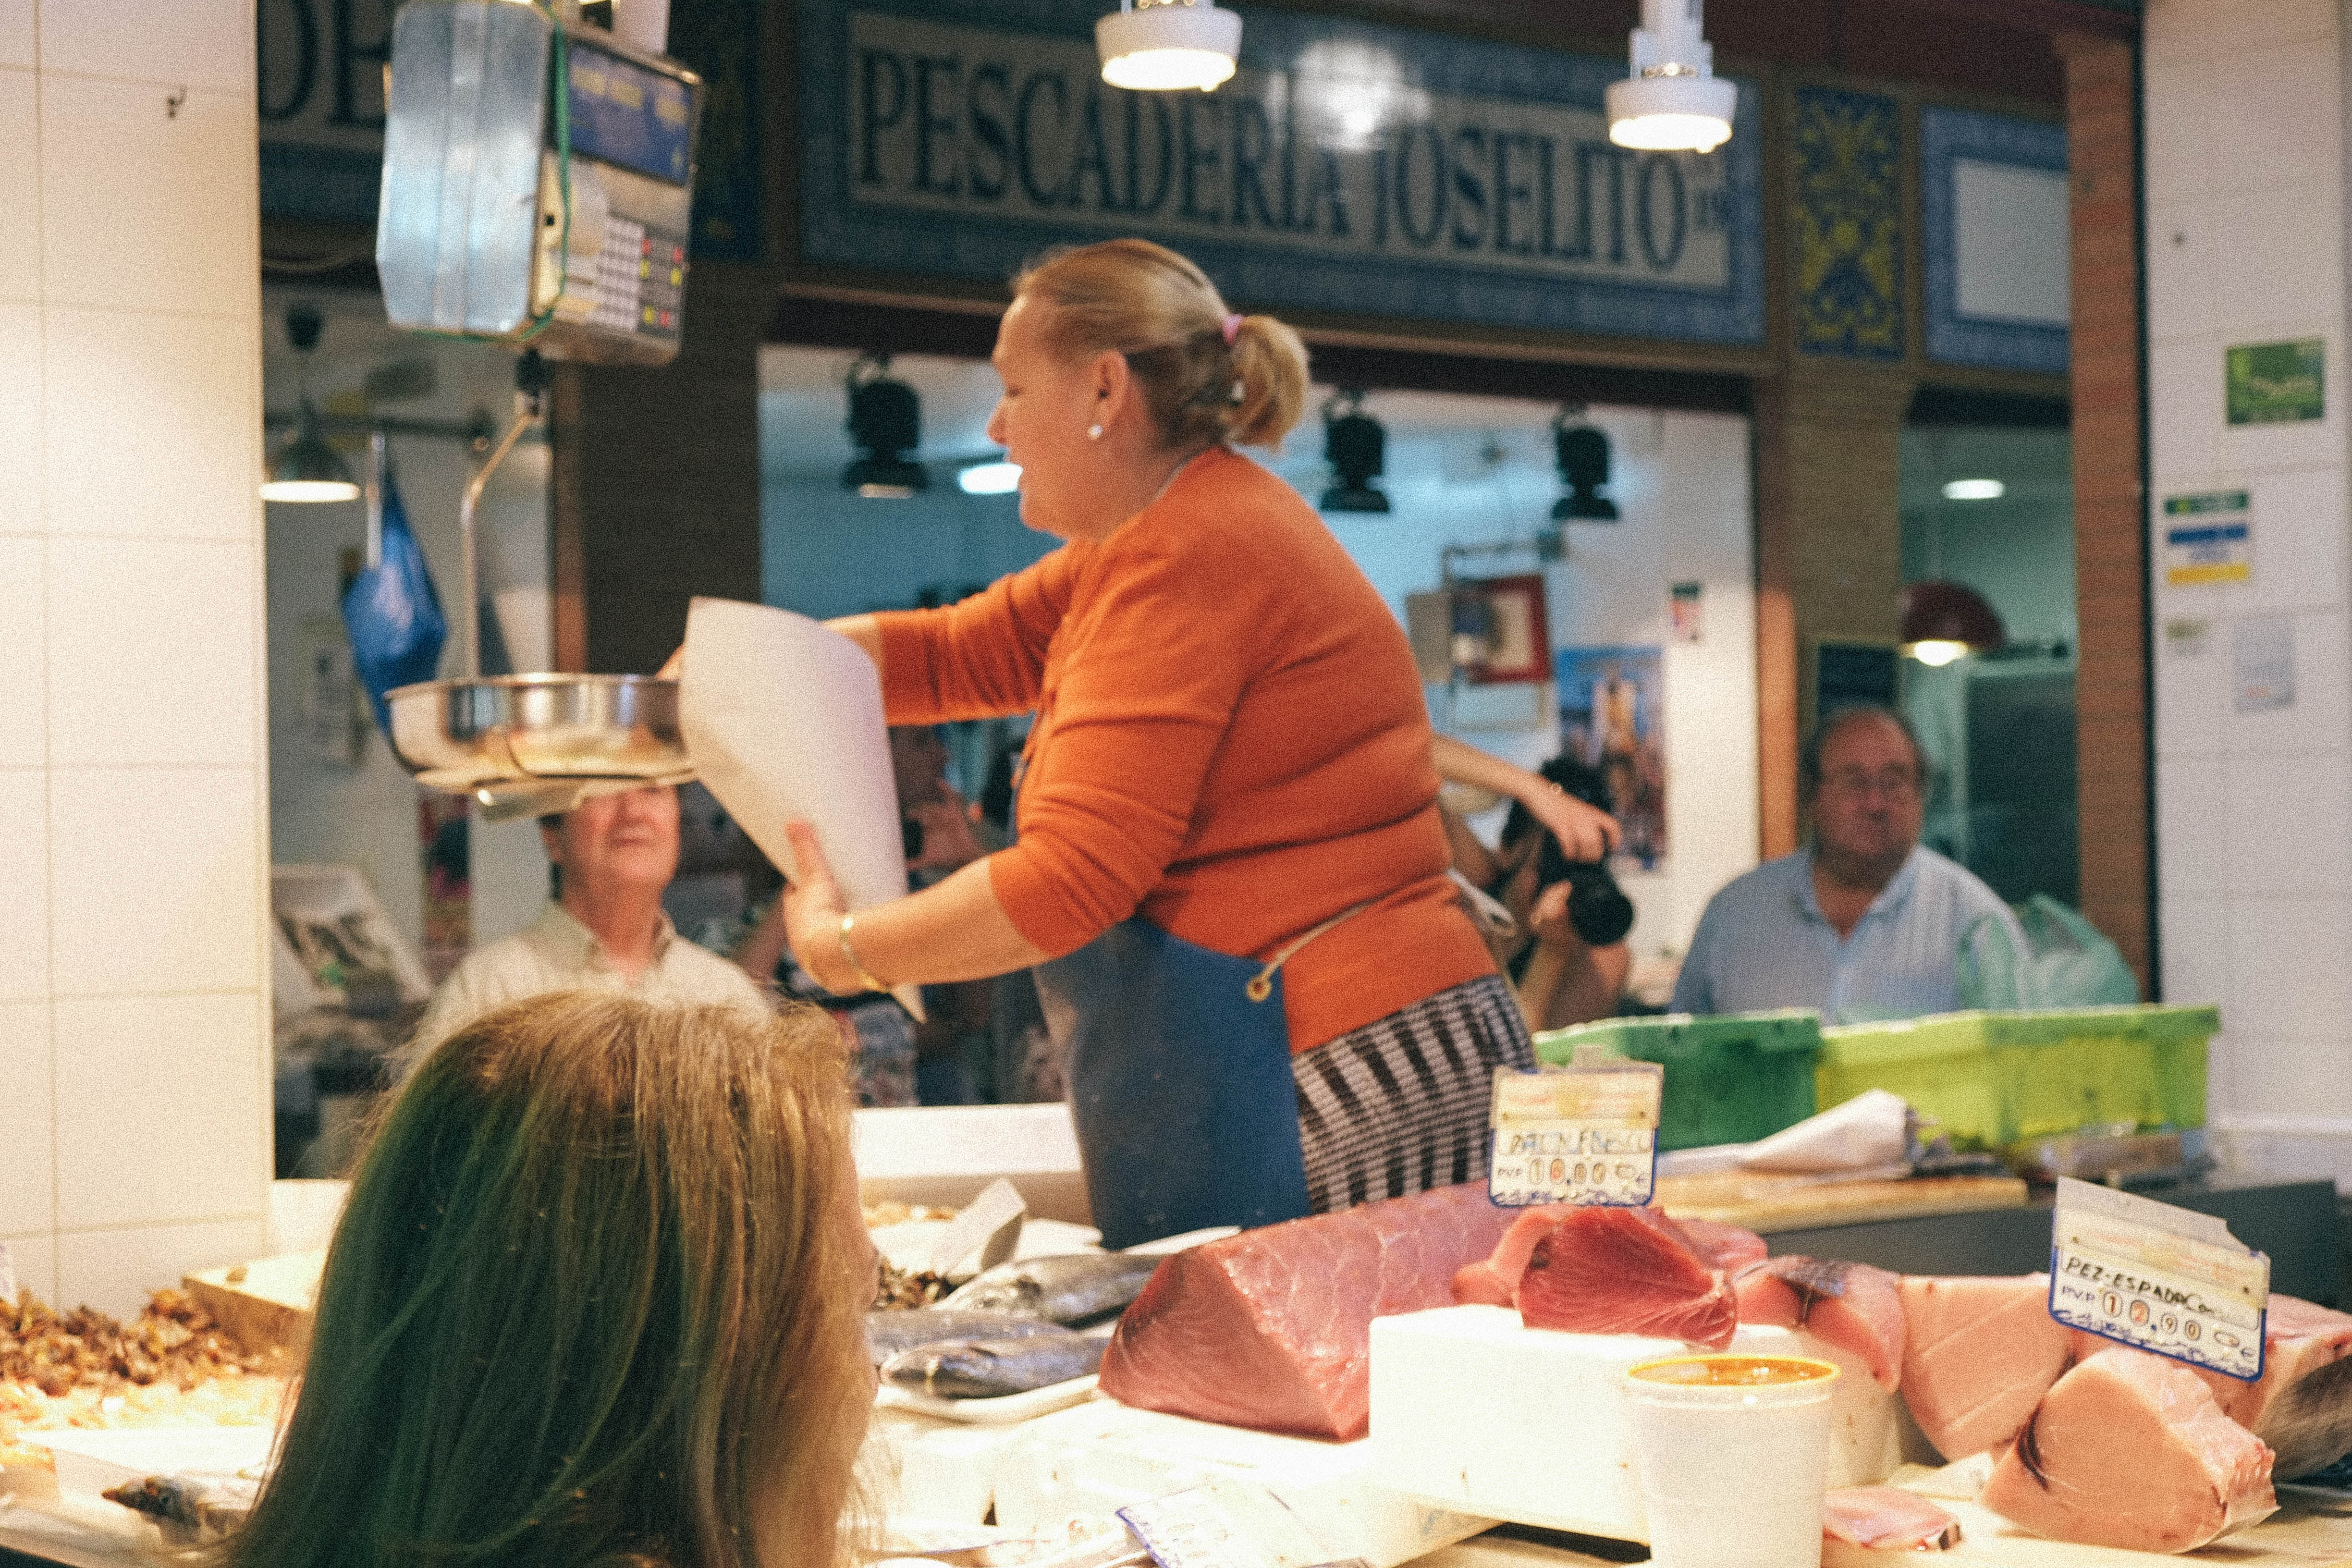
street, restaurant, urban, meal, food, lunch, sevilla, andalusia, triana, sense